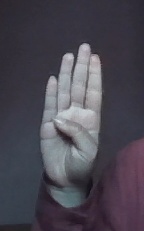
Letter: kaaf